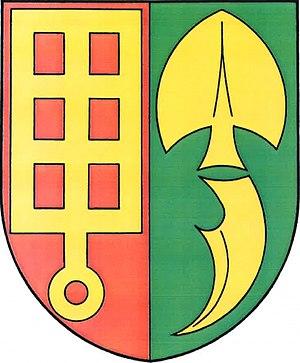
Horní Štěpánov est une commune du district de Prostějov, dans la région d'Olomouc, en Tchéquie. Sa population s'élevait à 902 habitants en 2018.